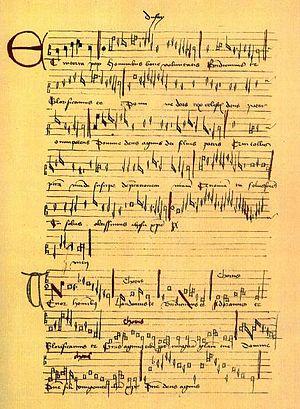
Les Codices de Trente sont une collection de sept importants manuscrits de musique, compilés vers le milieu du XVᵉ siècle, aujourd'hui conservés à Trente, dans le nord de l'Italie. Ils contiennent principalement de la musique vocale sacrée, composée entre 1400 et 1475, soit plus de 1 500 compositions musicales séparées, de 88 compositeurs différents, ainsi qu'une énorme quantité de musique anonyme. Ces manuscrits sont la plus vaste et la plus importante source manuscrite unique, pour le siècle et pour l'Europe entière.